Multifoil arch

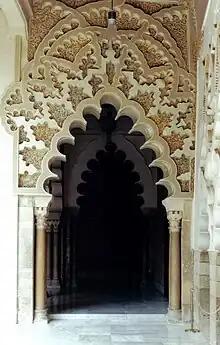
Multifoil arch in the Aljafería, Zaragoza, Spain

A multifoil arch (or polyfoil arch), also known as a cusped arch, polylobed arch, or scalloped arch, is an arch characterized by multiple circular arcs or leaf shapes (called foils, lobes, or cusps) that are cut into its interior profile or intrados. The term "foil" comes from the old French word for "leaf." A specific number of foils is indicated by a prefix: trefoil (three), quatrefoil (four), cinquefoil (five), sexfoil (six), octofoil (eight). The term multifoil or scalloped is specifically used for arches with more than five foils. The multifoil arch is characteristic of Islamic art and architecture; particularly in the Moorish architecture of al-Andalus (Iberian Peninsula) and North Africa and in Mughal architecture of the Indian subcontinent. Variants of the multifoil arch, such as the trefoil arch, are also common in other architectural traditions such as Gothic architecture.